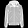
Label: Coat